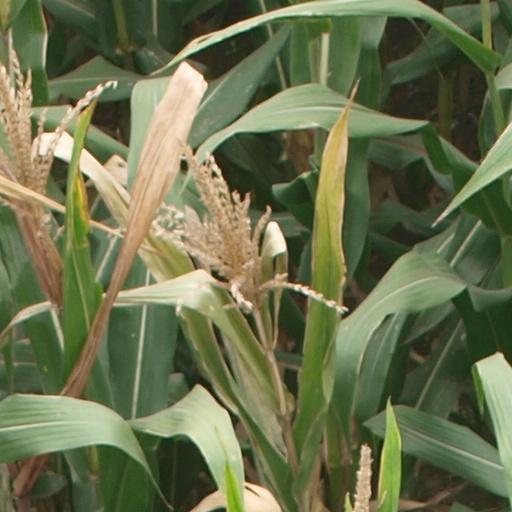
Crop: maize; corn